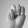
ASL letter: M